Uzbekistan national football team

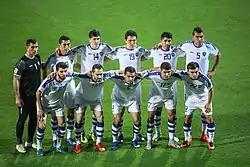
Uzbekistan at the 2019 AFC Asian Cup

Uzbekistan started their 2019 Asian Cup campaign with a 2–1 victory over Oman and continued with a 4–0 win over Turkmenistan, which guaranteed Uzbekistan to progress from the group stage for the fifth consecutive time, despite ending with a 1–2 defeat to Japan in the last match. Facing Australia, defending Asian champions, Uzbekistan drew 0–0 after 120 minutes. In the penalty shootout, Australia prevailed with a 4–2 win.